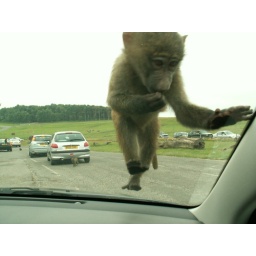
Baby monkey climbing on car in Knowsley Safari Park